Fábio Gamberini

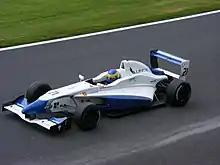
Fabio Gamberini (2010)

Fábio Gamberini (born 22 September 1992) is a Brazilian racing driver currently competing in the European F3 Open Championship. He drives for the leading team in the series, British-based Team West-Tec F3 and has been widely lauded for his superb performances in the older Copa-class car in 2011.